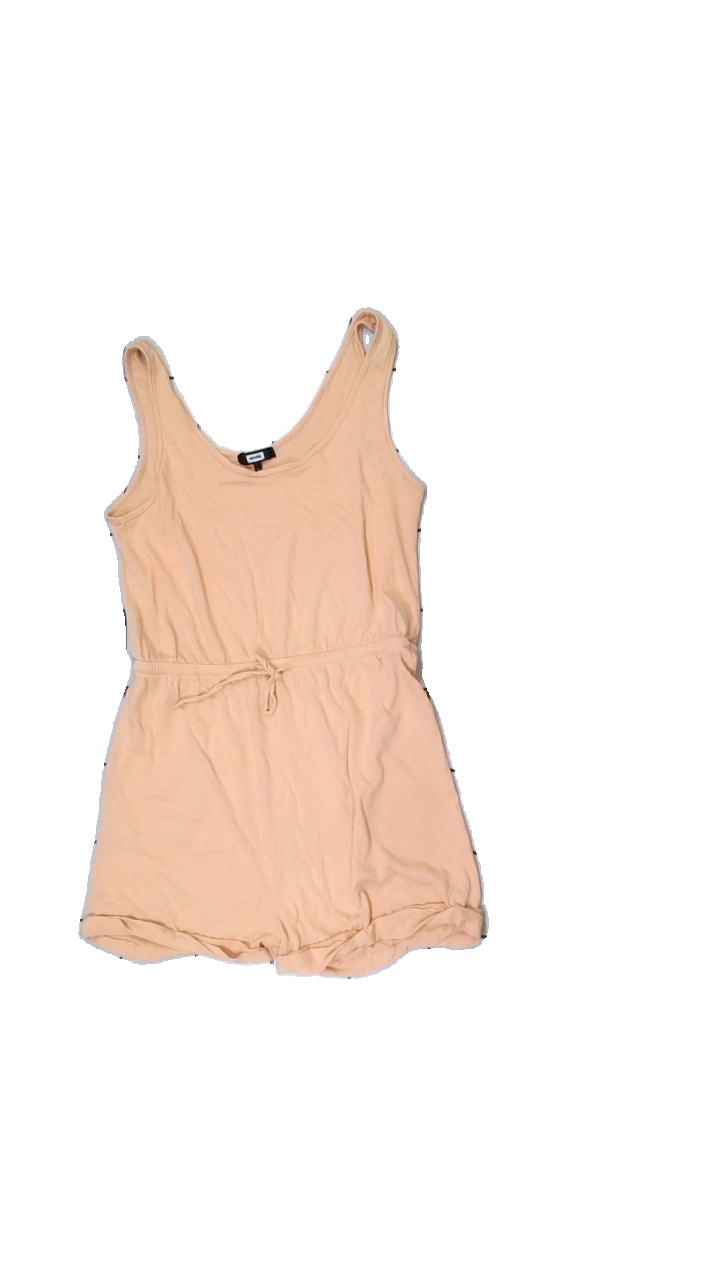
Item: Dress (Ladies)
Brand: Bikbok
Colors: Orange
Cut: Regular
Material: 56% Cotton 44% Polyester
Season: All
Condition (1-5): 2
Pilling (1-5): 2
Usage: Export
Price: <50